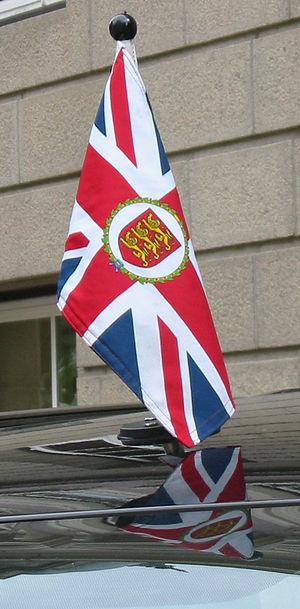
La voiture officielle du Lieutenant-Gouverneur de Jersey, dans la Place Royale de Saint-Hélier, Jersey, 16 juillet 2009